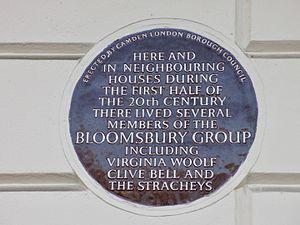
Blue Plaque - Bloomsbury Group - Gordon Square London
L'histoire de la psychanalyse en Grande-Bretagne commence à la fin du XIXᵉ siècle, elle est très liée à l'histoire de la Société britannique de psychanalyse et donne naissance à des conceptualisation originales de nombreux auteurs dont les plus connus sont Ernest Jones, Edward Glover, Melanie Klein, Donald Winnicott et Wilfred Bion.